Eucalyptus kingsmillii

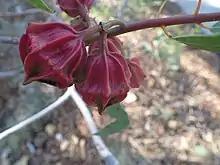
flower buds

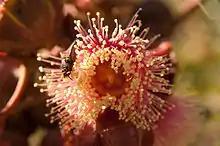
flower

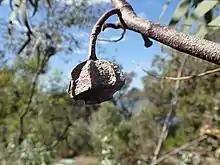
fruit

The mallee typically grows to a height of that has rough fibrous bark on the trunk with smooth bark above. It produces white-cream to red-pink flowers between April and October. The flower buds and fruits are large and ribbed or “winged” and are found in pendulous groups of three. It has variable form ranging from a small compact shrub-like habit to a taller more irregular habit. The flowers are highly decorative usually with pink-red buds that open to cream-yellow flowers that are around across. The dull, grey-green, thick and concolorous adult leaves have a disjunct arrangement. The leaf blade has a narrow lanceolate to broad lanceolate and is basally tapered. The buds are globose and rostrate, with a calyx calyptrate that sheds early. The fruits are hemispherical with a raised disc and exserted valves.